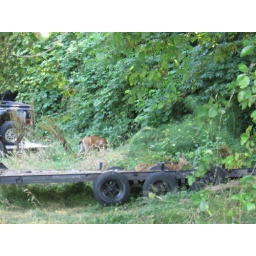
Taken across the street from the house used in the movie &amp;quot;Short Circuit&amp;quot;.